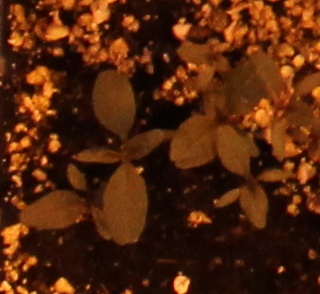
Label: Waterhemp